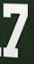
Number: 7